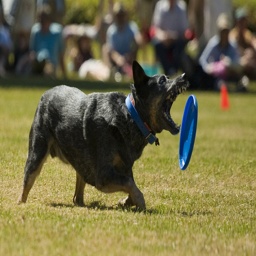
a small dog is cathing a frisbee in a field
A dog tries to catch a moving Frisbee in its mouth.
A small dog attempts to grab a blue Frisbee with it's mouth.
A small dog is playing outside trying to get the frisbee
A black dog holding it's mouth open near a blue frisbee.